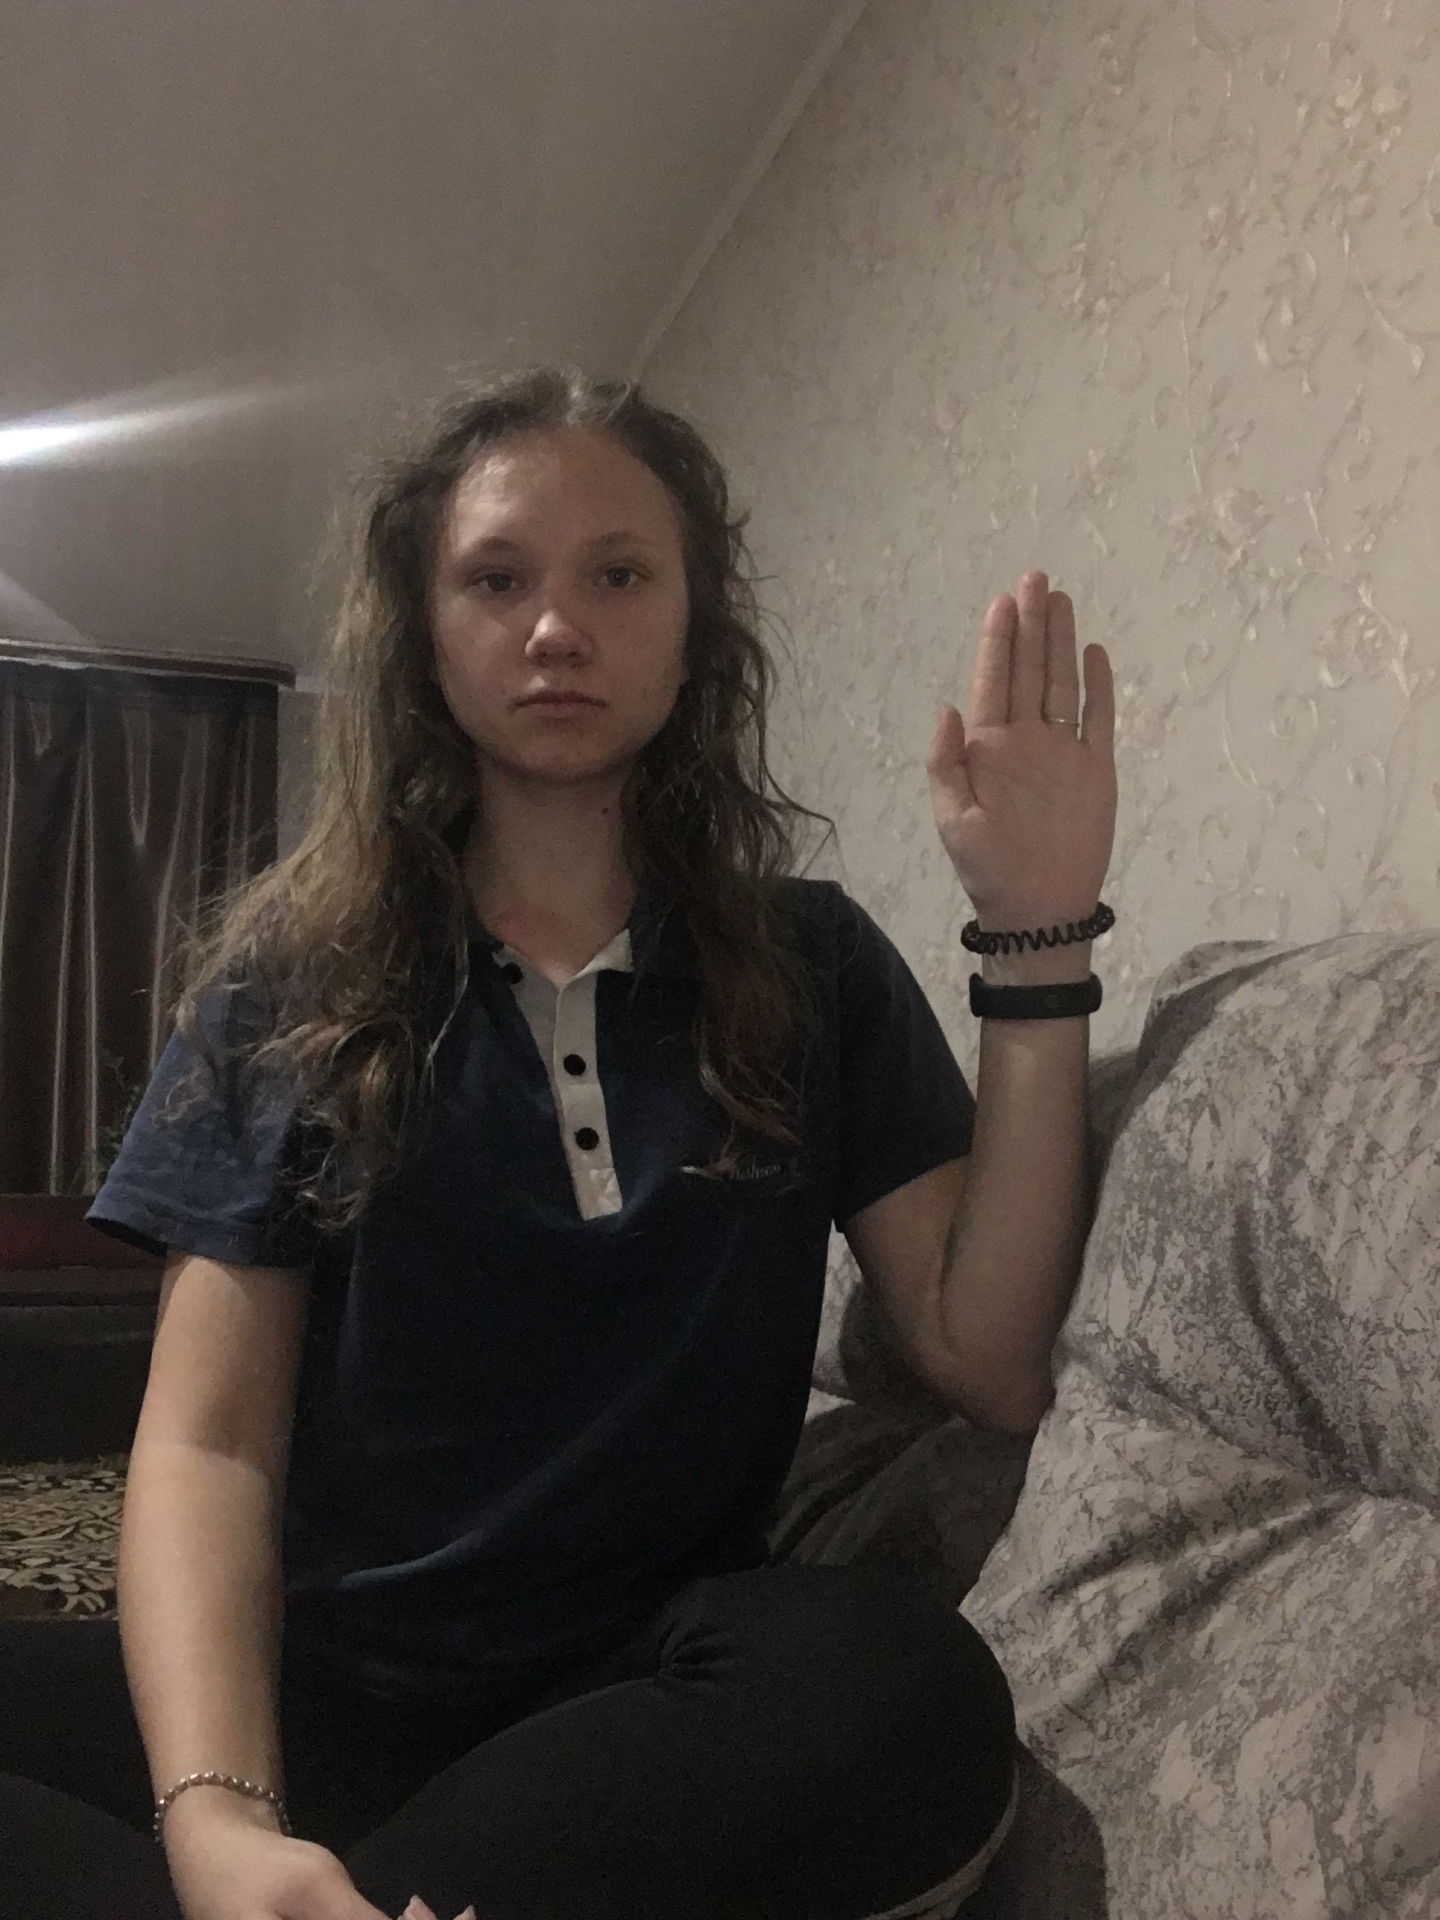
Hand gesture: stop